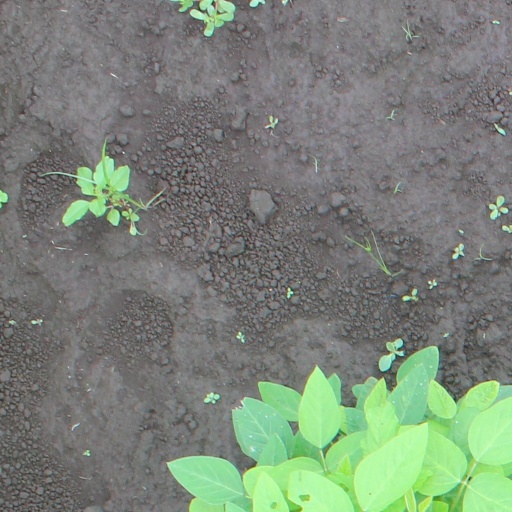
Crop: soybean